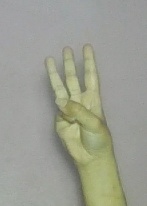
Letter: thaa